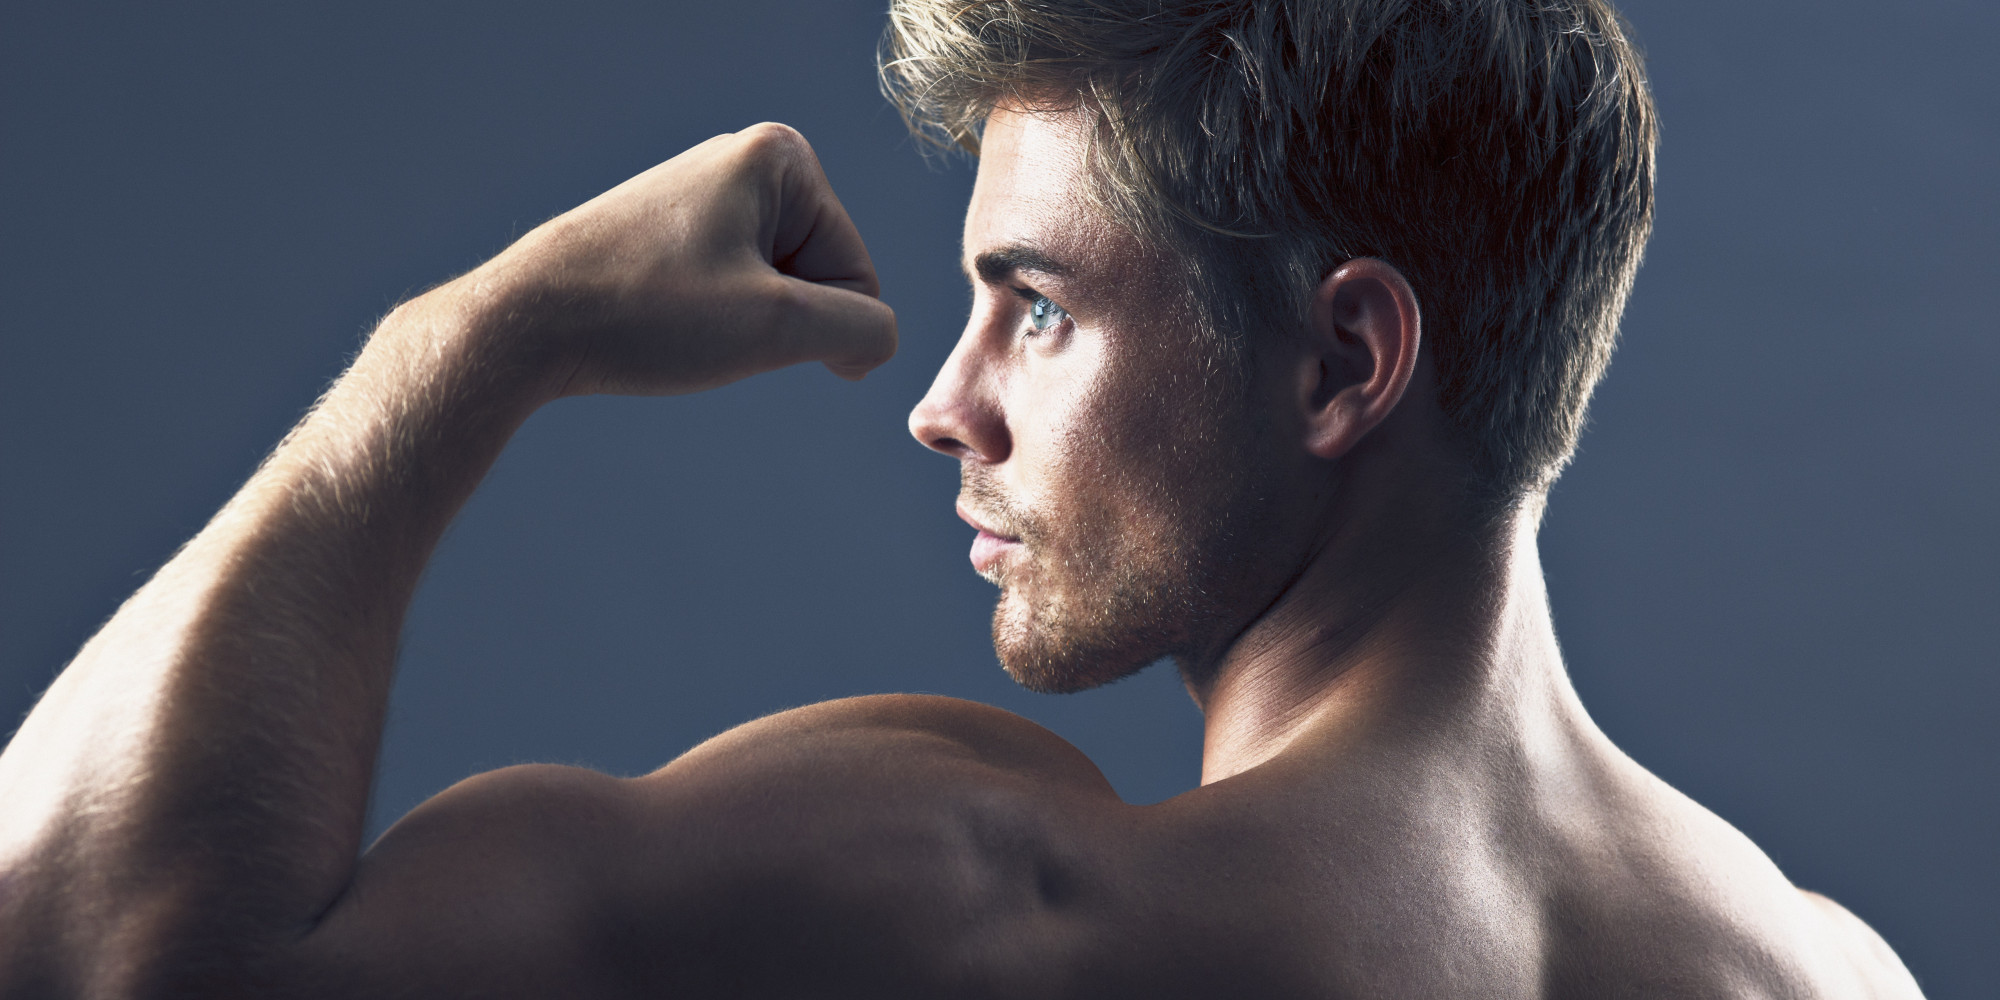
Gender: men